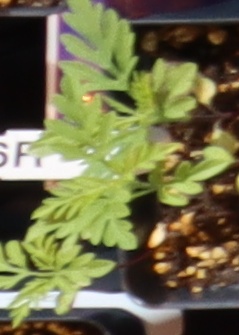
Label: Ragweed